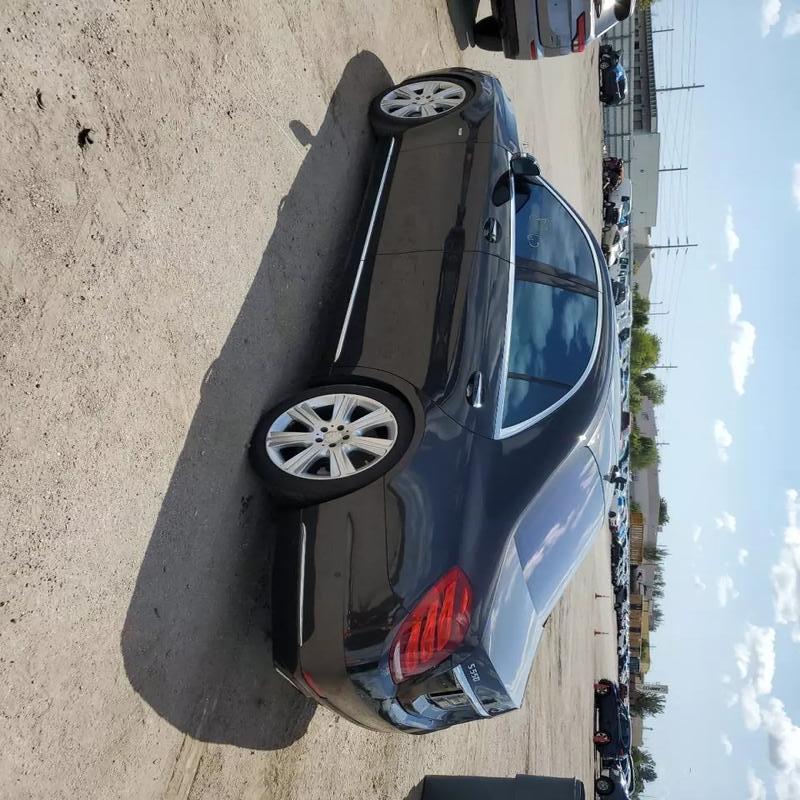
Aucun dommage détecté.
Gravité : aucun